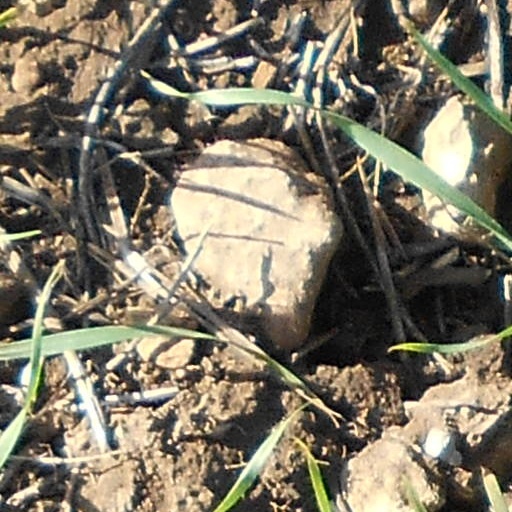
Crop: wheat